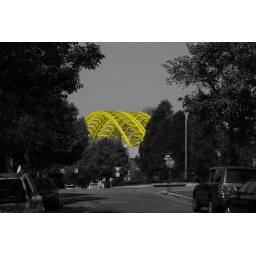
Big Mac Bridge in Cincinnati Oh, from the city of Newport Ky, with the photo in black and white and the bridge yellow.